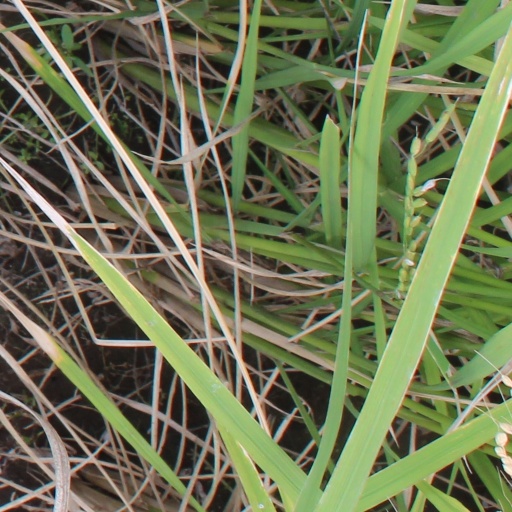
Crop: rice